Dronfield

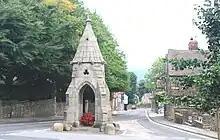
The Peel Monument

The Peel Monument, situated on the town's High Street, was built in 1854 out of gritstone as a tribute to Sir Robert Peel, to commemorate his repeal of the Corn Laws in 1846. The monument is very distinctive, and is often portrayed in images of the town.